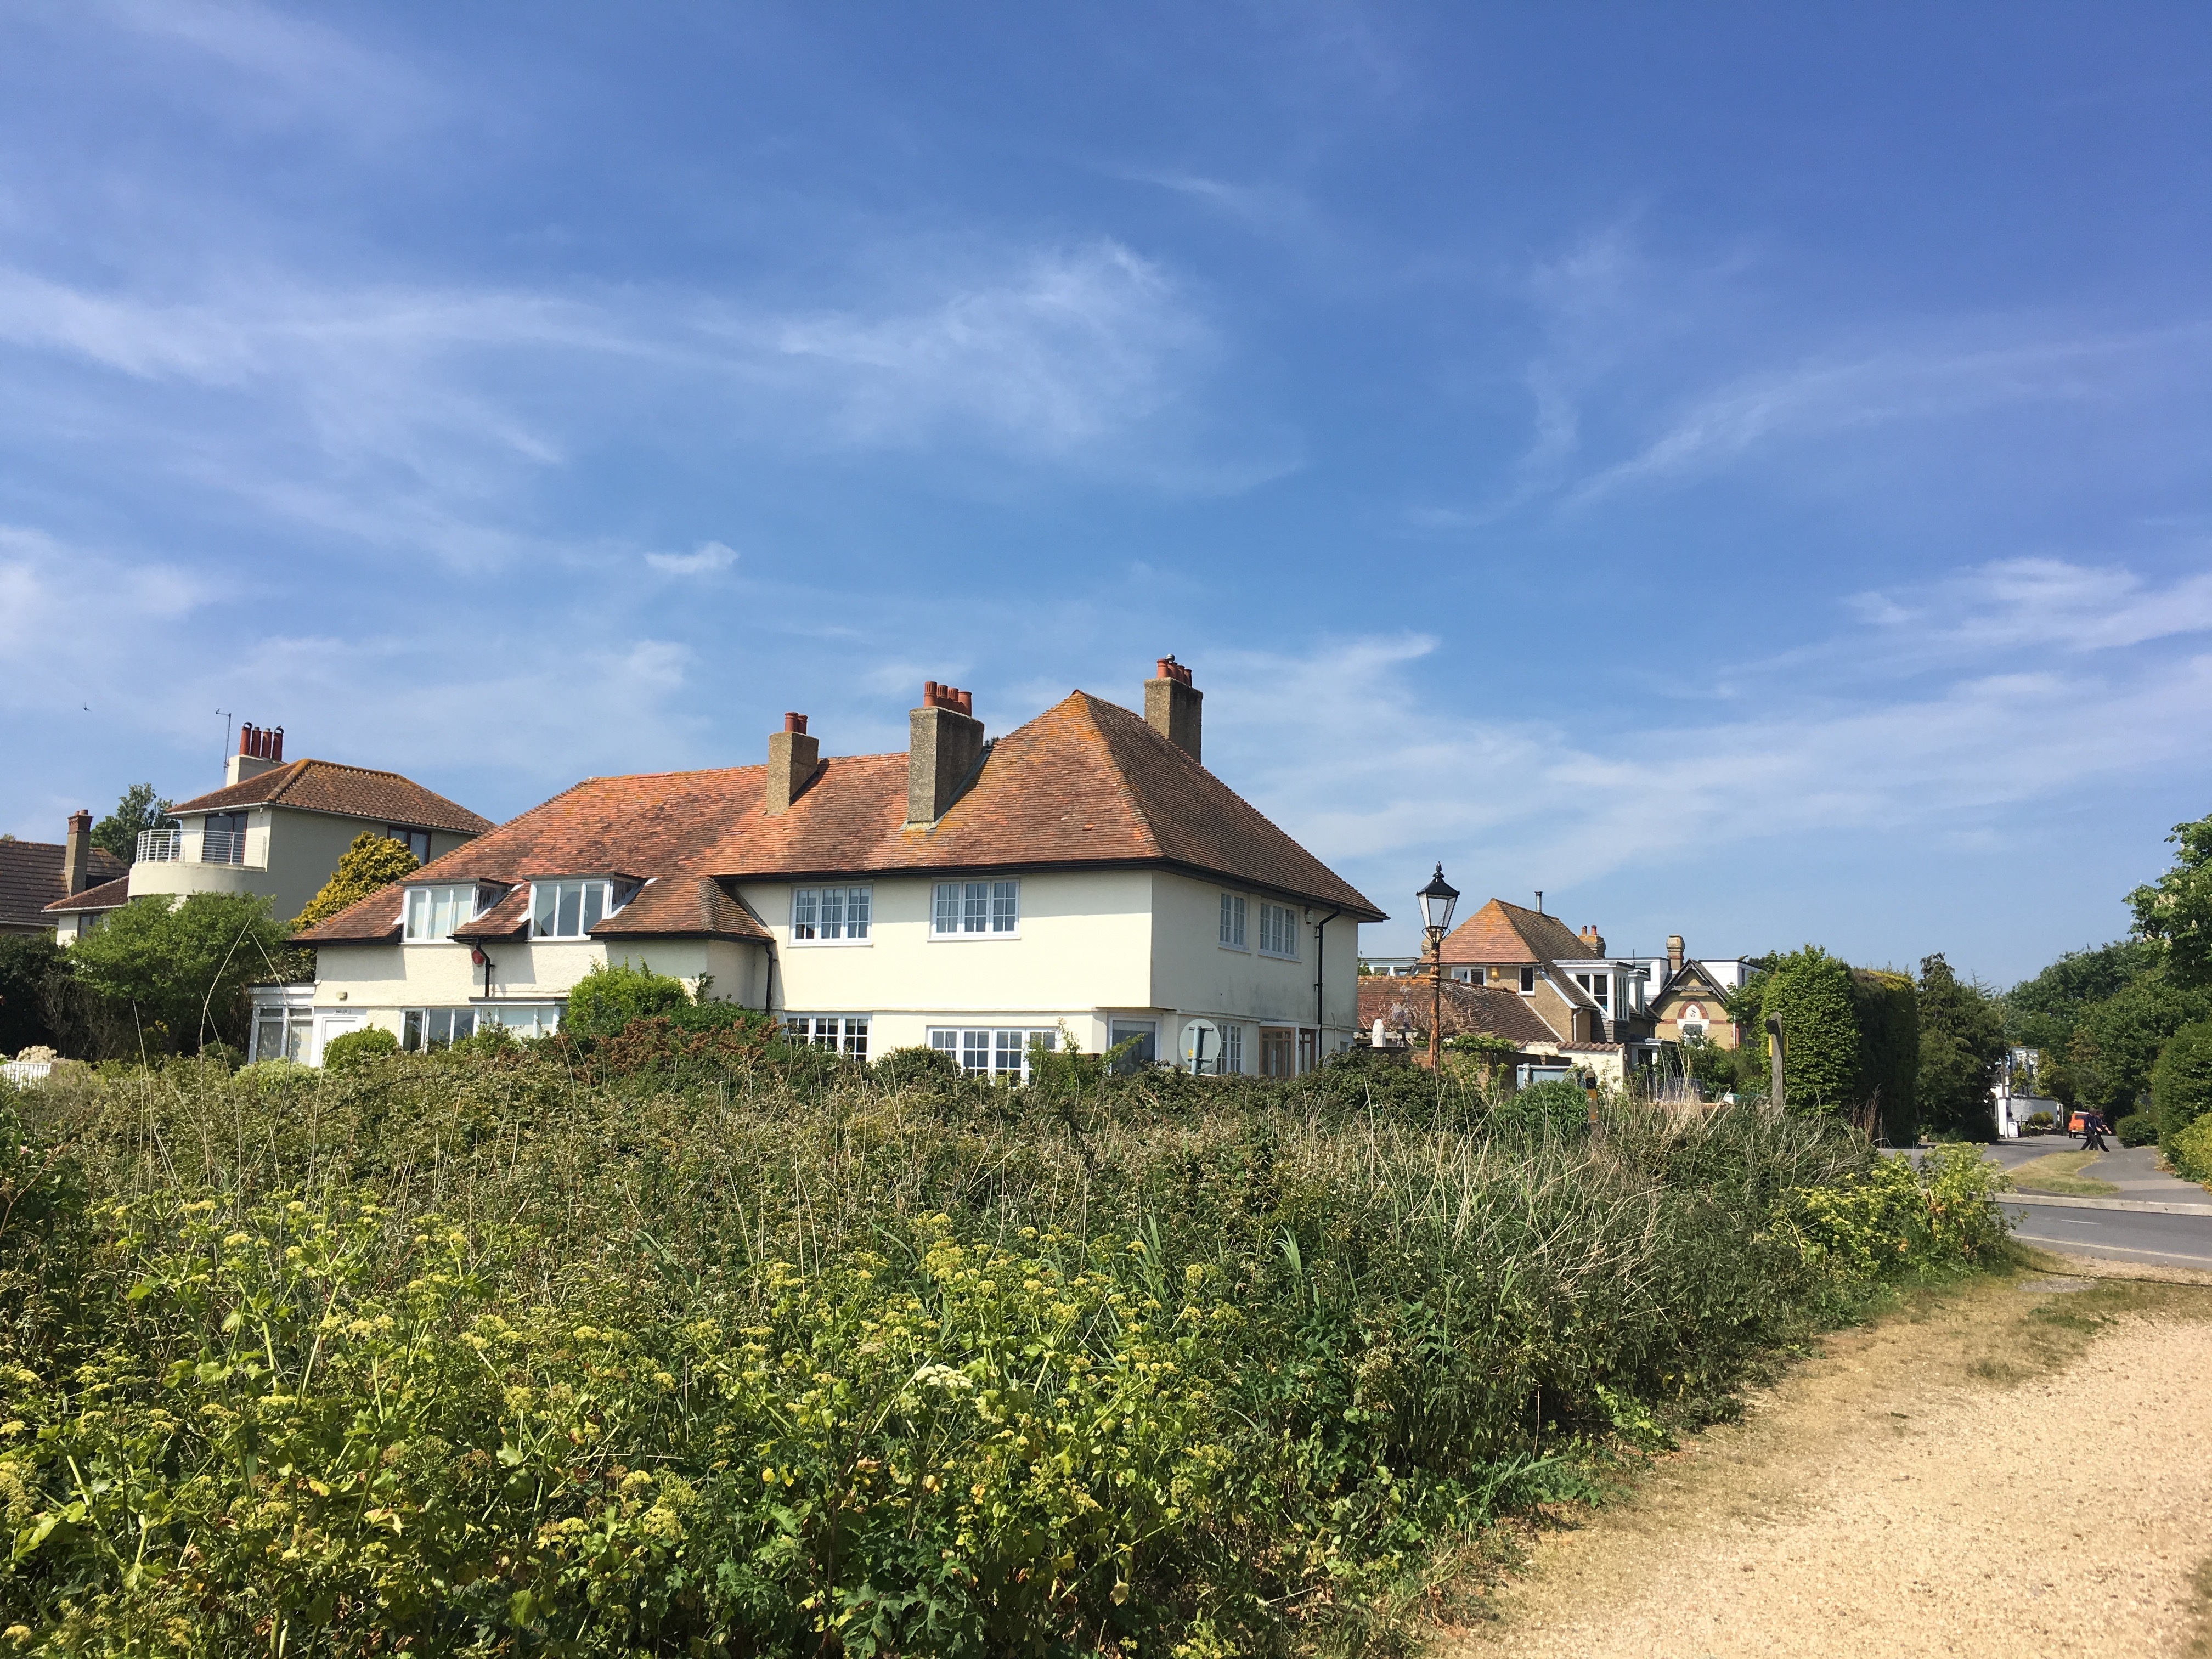
coast, farm, villa, house, town, vacation, village, cottage, holiday, property, postoffice, estate, hampshire, wight, rural area, solent, residential area, keyhaven, selfcatering